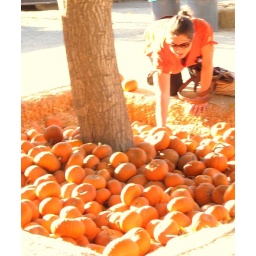
Brite orange pumpkins under a tree